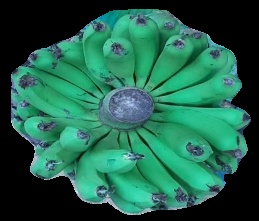
Variety: pachbale
Grade: grade2